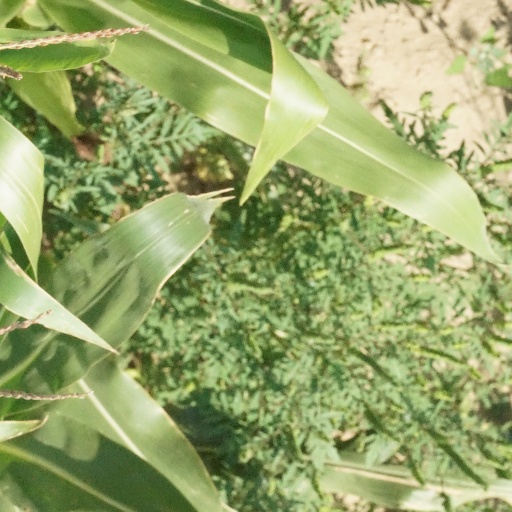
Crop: maize; corn